German diaspora

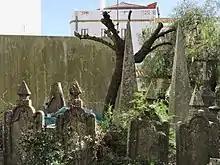
German cemetery in Campo de Ourique

Around 6,000 Germans live in the municipalities of Lisbon, Oeiras, Sintra or Cascais, in the Portuguese Riviera. On the other hand, around 5,000 Germans live in the southern region of Algarve. The German community is especially noticeable in Lisbon and Porto. Each city hosts a German Evangelical Church, a German school and offers German libraries. There is also a German church as well as a German school in Algarve while Madeira hosts a German Evangelical Church. Lisbon also hosts a Catholic German Church and a German cemetery since 1821. Many Luso-Germans have acquired fame throughout the years. Individuals of the community include Alfredo Keil (1850–1907), composer of "A Portuguesa", the Portuguese national anthem, archaeologist Virgínia Rau (1907–1973), banker and industrialist António Champalimaud (1918–2004), architect Francisco Keil do Amaral (1910–1975) and former prime minister Ernesto Hintze Ribeiro (1849–1907). Contemporary figures of German descent include football player Diego Moreira, Eurovision song contest winner Salvador Sobral, surfer Nic von Rupp, actresses Catarina Wallenstein and Vera Kolodzig, and tennis player Maria João Koehler. Amongst the most notable Luso-Germans there is undoubtedly João Frederico Ludovice, who was commissioned the project for the Mafra National Palace in 1711.